Born to Defence

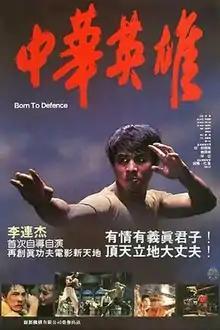
Theatrical poster

Born to Defence is a 1988 Hong Kong action film, which marked the directorial debut of Jet Li, who also stars in the film. The film features fight choreography by Tsui Siu-Ming. The film is set in China following the end of World War II and the liberation of China. Li stars as an avid athlete who encounters conflicts with American navy sailors, primarily in the boxing ring. The film was a success in China, becoming the second-highest-grossing film of the year.